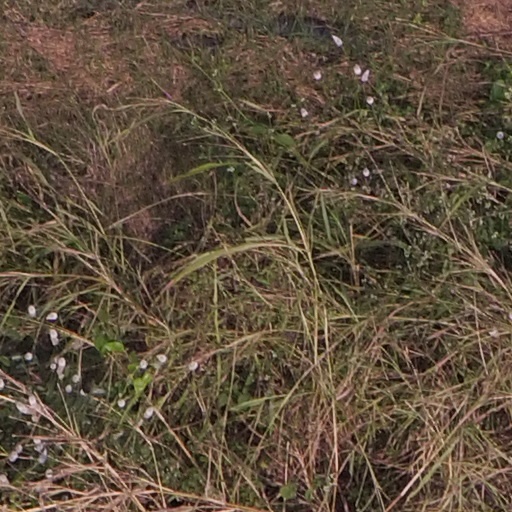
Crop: maize; corn